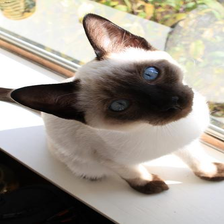
Species: cat
Breed: Siamese